The Mikado

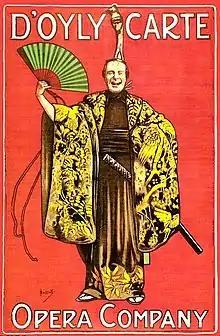
Theatre poster for "The Mikado"

The Mikado; or, The Town of Titipu is a comic opera in two acts, with music by Arthur Sullivan and libretto by W. S. Gilbert, their ninth of fourteen operatic collaborations. It opened on 14 March 1885, in London, where it ran at the Savoy Theatre for 672 performances, the second-longest run for any work of musical theatre and one of the longest runs of any theatre piece up to that time. By the end of 1885, it was estimated that, in Europe and America, at least 150 companies were producing the opera.